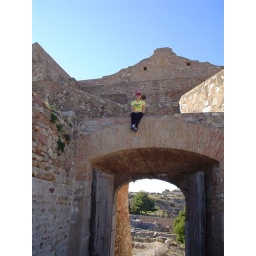
above the door in the castle